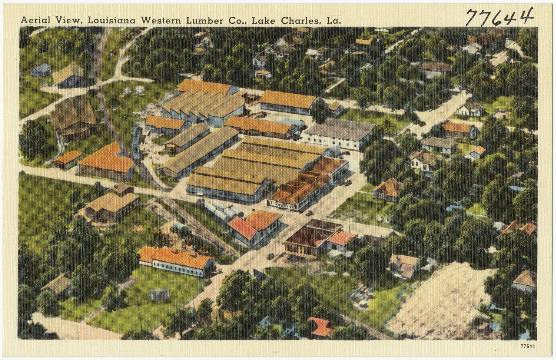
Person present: No